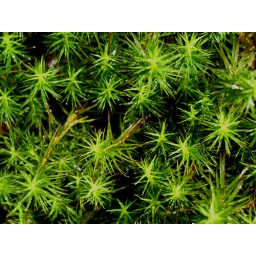
forest floor in springraindrops showering the moss -jewels in the crownstrying haiku